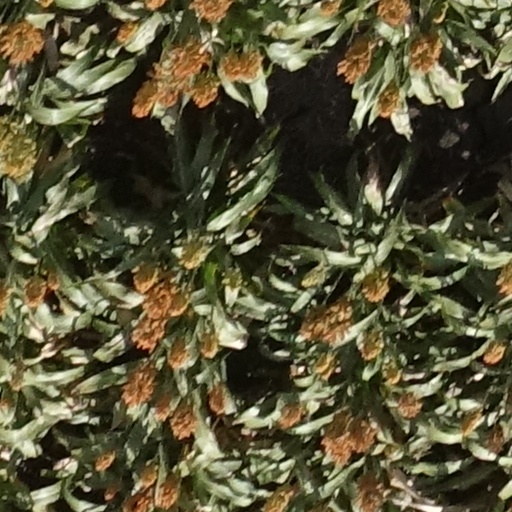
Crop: sorghum